Charles Mawer

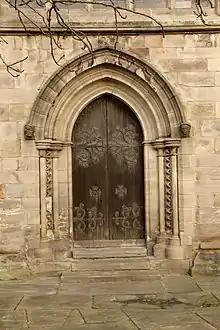
South transept door

This is a 14th-century Grade I listed building. In 1874 the south transept was restored in order to fit a memorial window dedicated to Edward Walker. During the restoration, a Georgian addition was removed, exposing an Early English doorway, described by the "Derbyshire Courier" thus: "(The doorway was) ... so mutilated as to render the design almost beyond recognition ... Particular care has been taken to retain any original portion that happened to be sound and intact ... these portions were but few ... The doorway ... being composed of a richly-moulded arch upon two columns of Mansfield red stone; on either side and between the columns there is a filling of dog-tooth ornament similar to that upon the Early English portions of the interior of the church. The door is simply an old friend with a new face, being the old door recased, and upon which are a set of artistically-worked plate bands ... the carving by Mr. Mawer of Leeds; from the designs and under the superintendence of Mr. S. Rollinson, architect, of this town.